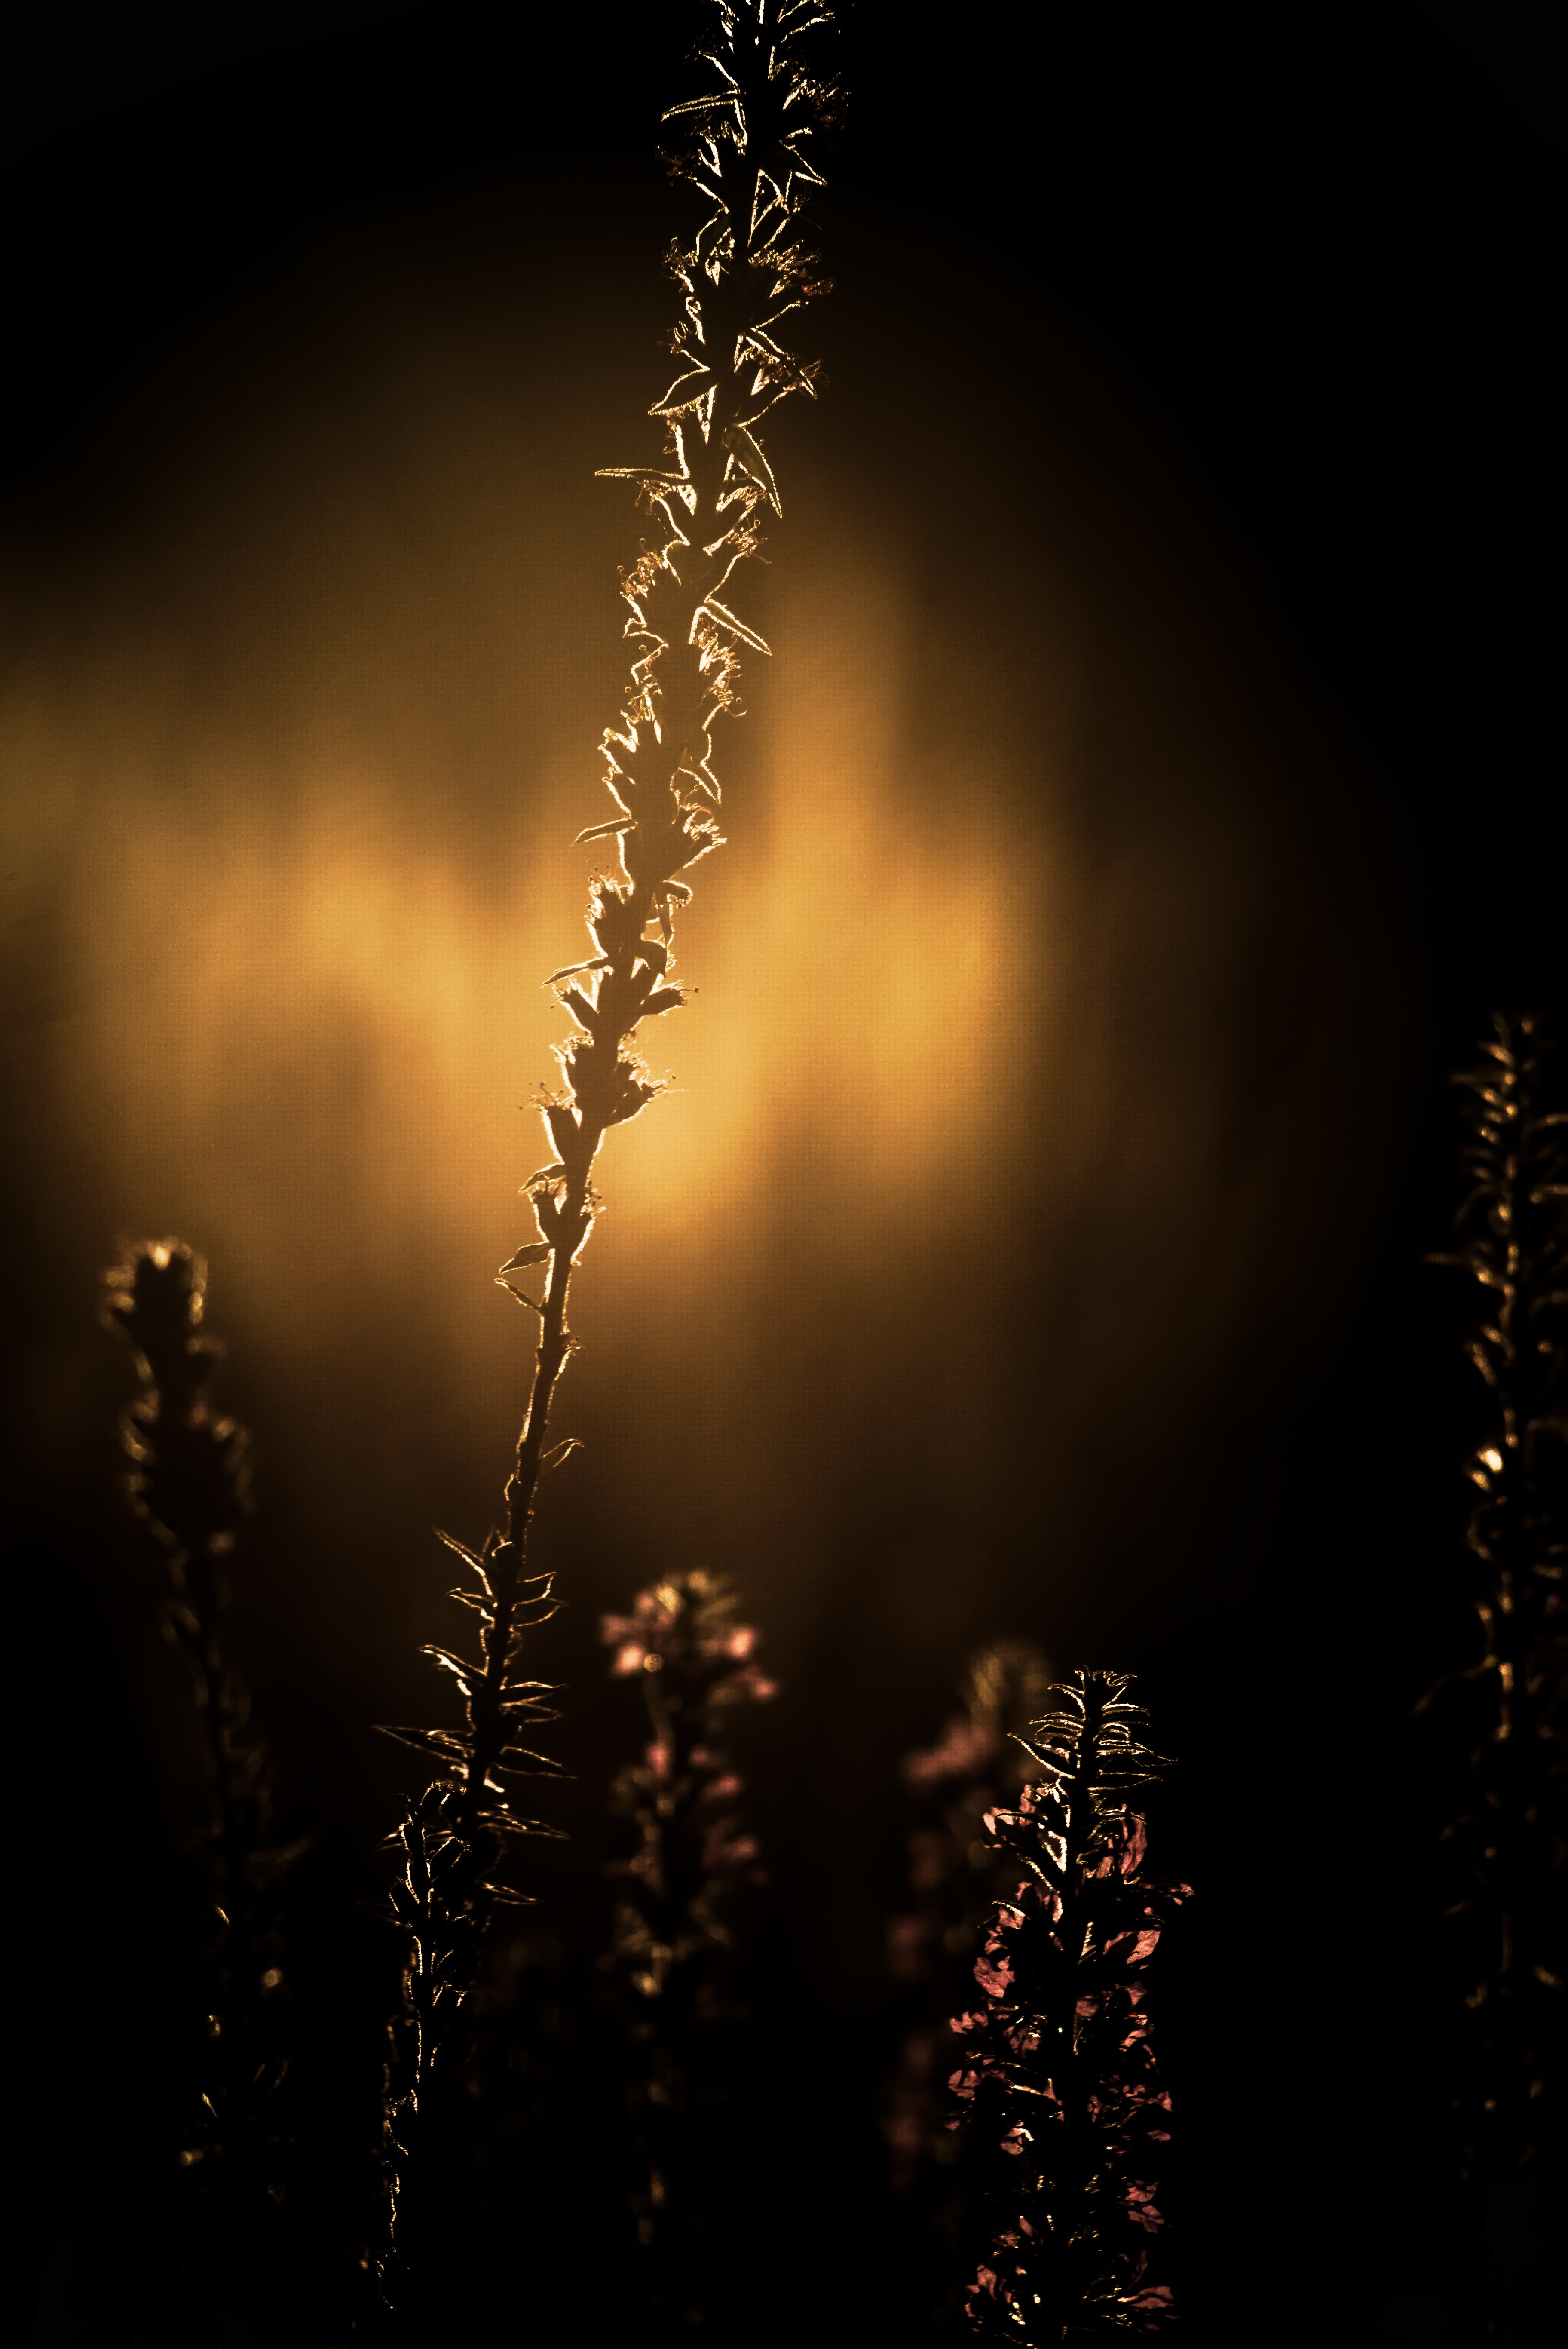
nature, grass, light, night, sunlight, reflection, corn, darkness, lighting, heat, fireworks, fields, the sun